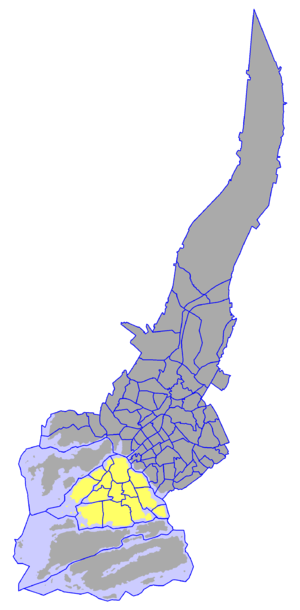
Hirvensalo est une île de l'Archipel finlandais, relevant sur le plan administratif de la ville de Turku.